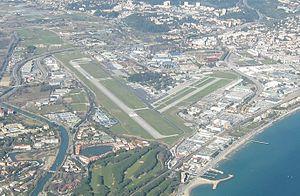
Vue aérienne de l'aéroport de Cannes-Mandelieu (CEQ/LFMD) dans les Alpes-Maritimes.
L'aéroport de Cannes est un aéroport du département des Alpes-Maritimes. Son emprise est située sur le territoire des villes de Cannes et de Mandelieu-la-Napoule.
Eugène Lizero est un architecte français né le 8 février 1907 à Cannes et mort le 26 octobre 1986 dans la même ville. Il est l'un des principaux architectes des champs de courses en France. Il construit l'hippodrome de la Côte d'Azur et transforme plusieurs installations hippiques en Île-de-France. Il restructure des hôtels et villas du patrimoine balnéaire de Cannes et bâtit entre 1955 et 1975 la plupart des nouveaux immeubles de logements de sa ville natale. Son style art déco et moderniste s'insère dans l'architecture des Trente Glorieuses.
Cannes — /kan/ ou localement /ˈkanə/ — est une commune française de la communauté d'agglomération Cannes Pays de Lérins située dans le département des Alpes-Maritimes, en région Provence-Alpes-Côte d'Azur, sur la Côte d'Azur dont elle est une ville phare. Ses habitants sont appelés les Cannois en français et les canenc en provençal.
Hans Barreth est un architecte et urbaniste danois né le 11 avril 1942 à Copenhague, actif en France, en Afrique et au Moyen-Orient et installé à Mougins. Son style est moderniste et contemporain.